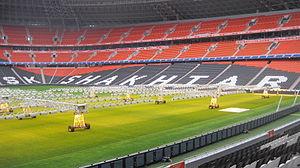
Stade du club Shakhtar à Donetsk en 2012
Donetsk, anciennement nommée Aleksandrovka, Iouzovka et Stalino, est une ville industrielle d'Ukraine et la capitale administrative de l'oblast de Donetsk. Elle comptait 918 536 habitants en 2017 et 1 623 194 pour son agglomération. Donetsk est de fait la « capitale » du Donbass et la première ville industrielle et économique de l'Ukraine.